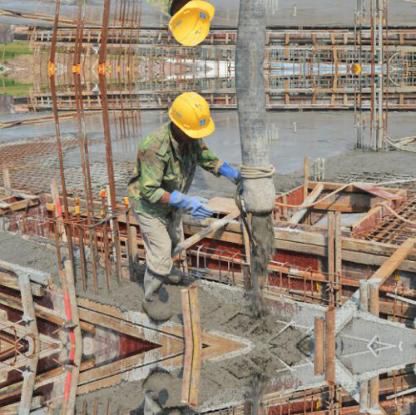
Objects in the image:
label: helmet
label: helmet